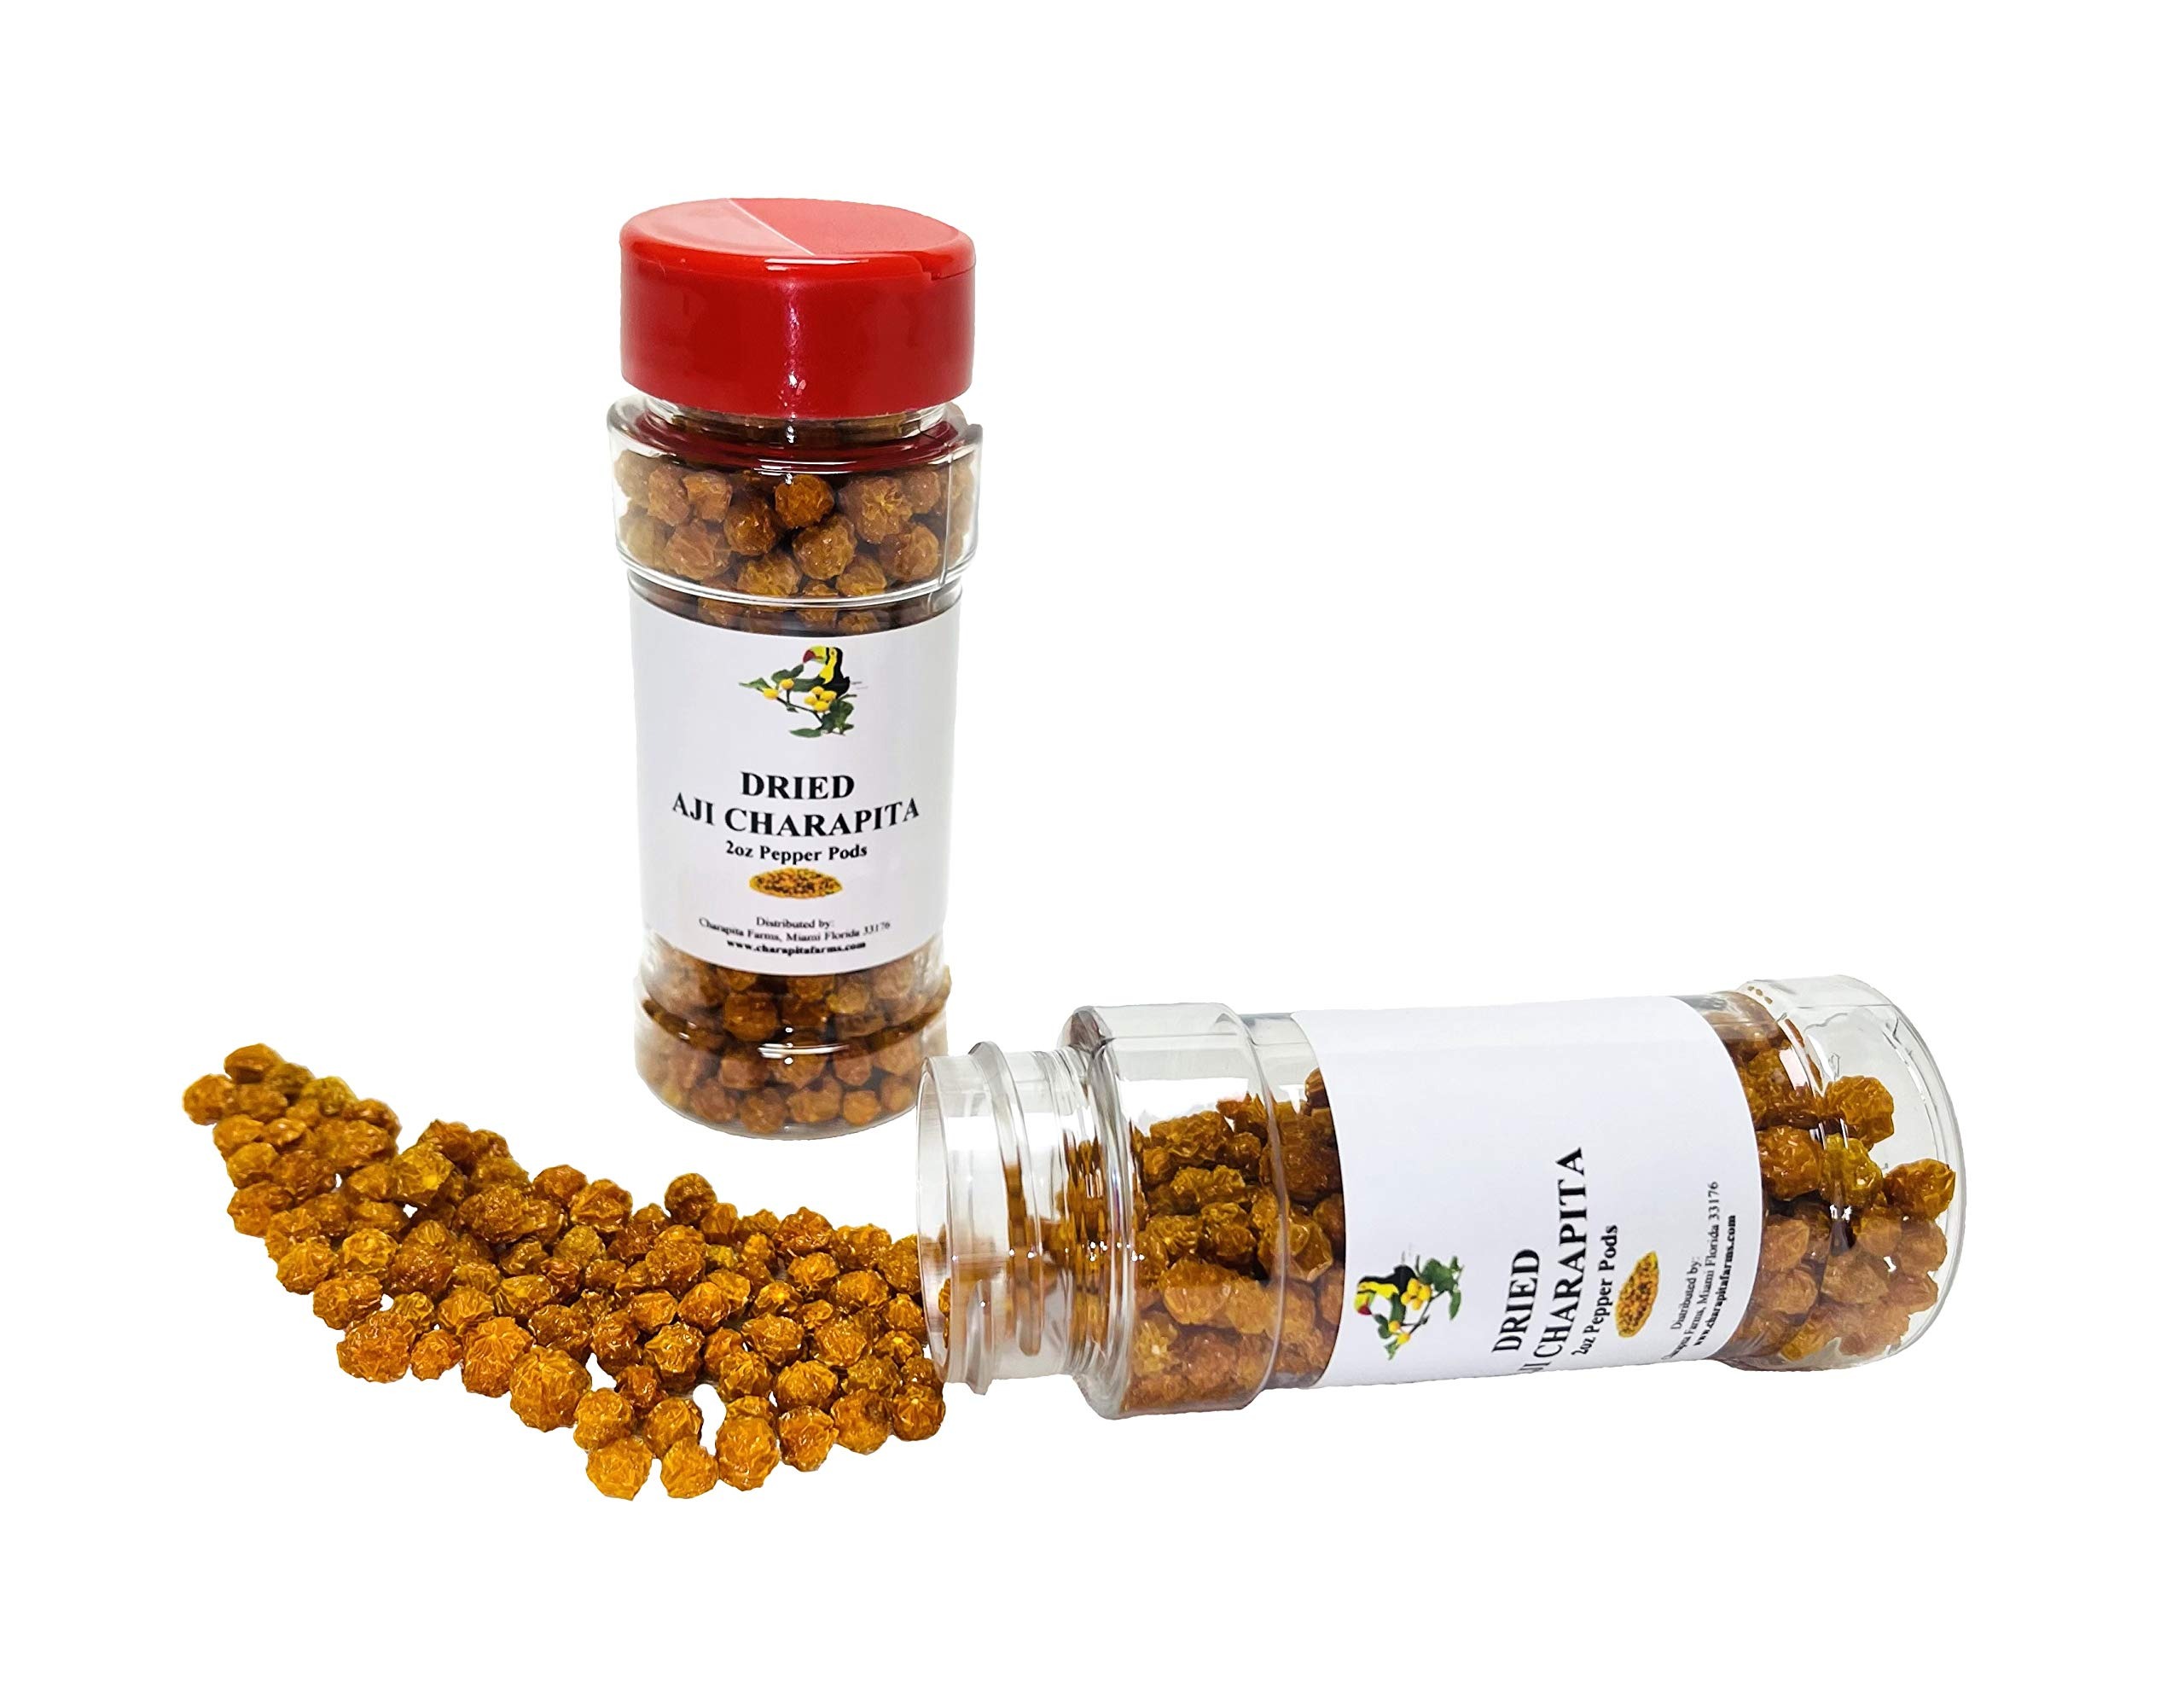
Item Name: Dried Aji Charapita Chili Pods
Bullet Point 1: Flavor name: hot, spicy, lemony, fruity,
Bullet Point 2: Unit count type: Count
Bullet Point 3: Delicious, spicy, dried, dried pepper, dried chili, dried charapita, dried aji, aji, fruity, organic, hot, hot pepper, rare,
Value: 1.0
Unit: Count

Price: 34.5